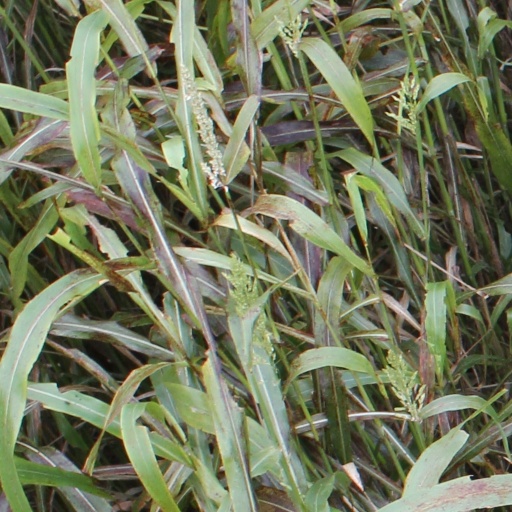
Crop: sorghum